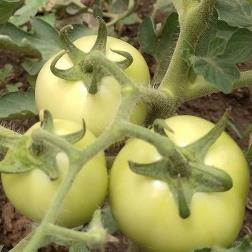
Crop: Tomato
Condition: healthy-fruit